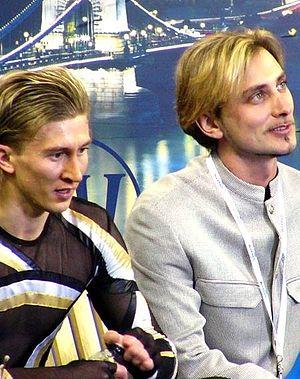
Vyacheslav Zahorodnyuk, né le 11 août 1972 à Odessa, est un patineur artistique qui a représenté l'Union soviétique puis l'Ukraine.